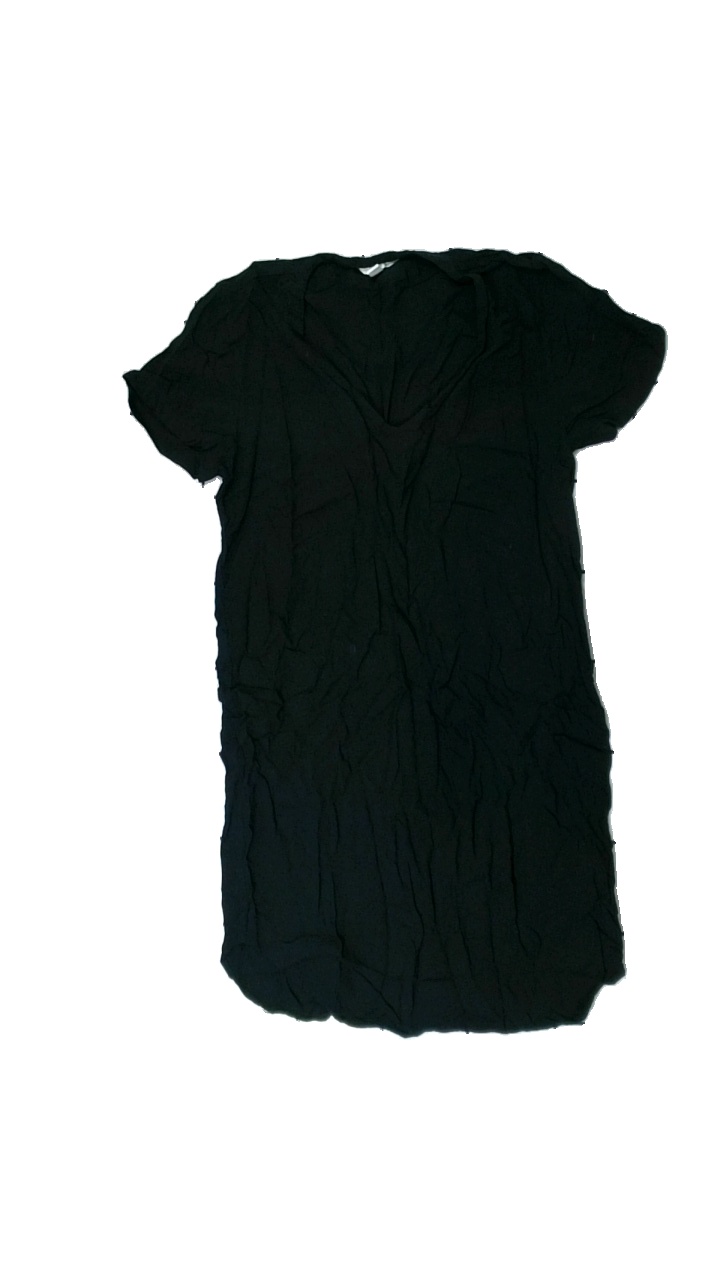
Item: T-shirt (Ladies)
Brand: H&m
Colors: Black
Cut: Regular, V-collar, Oversize
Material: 100% viscose
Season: All
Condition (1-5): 3
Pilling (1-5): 4
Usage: Reuse
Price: <50